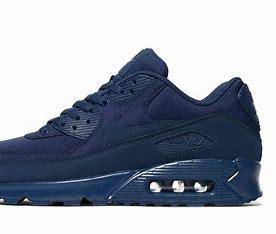
Brand: Nike
Model: Air Max 90 Leather